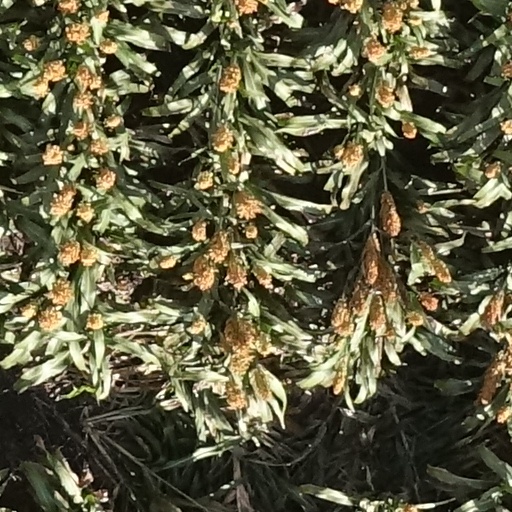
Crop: sorghum